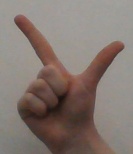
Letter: laam